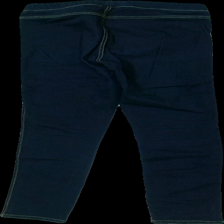
View: back
Type: Trousers
Category: Ladies
Brand: Lindex
Colors: Blue
Material: 100% cotton
Cut: Regular
Size: M
Season: All
Damage location: middle left
Damage 2 location: bottom right
Damage 3 location: middle right
Price range: 50-100
Recommended usage: Reuse
Description: blå fejk jeans byxor